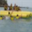
Label: ship